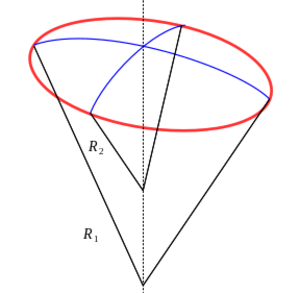
explication de la courbure d'une surface
La pression de Laplace, ou pression capillaire, est la différence de pression entre les deux côtés d'une interface courbe séparant deux milieux fluides. Par extension, elle désigne aussi la différence de pression à travers une interface séparant un milieu solide d'un milieu fluide.